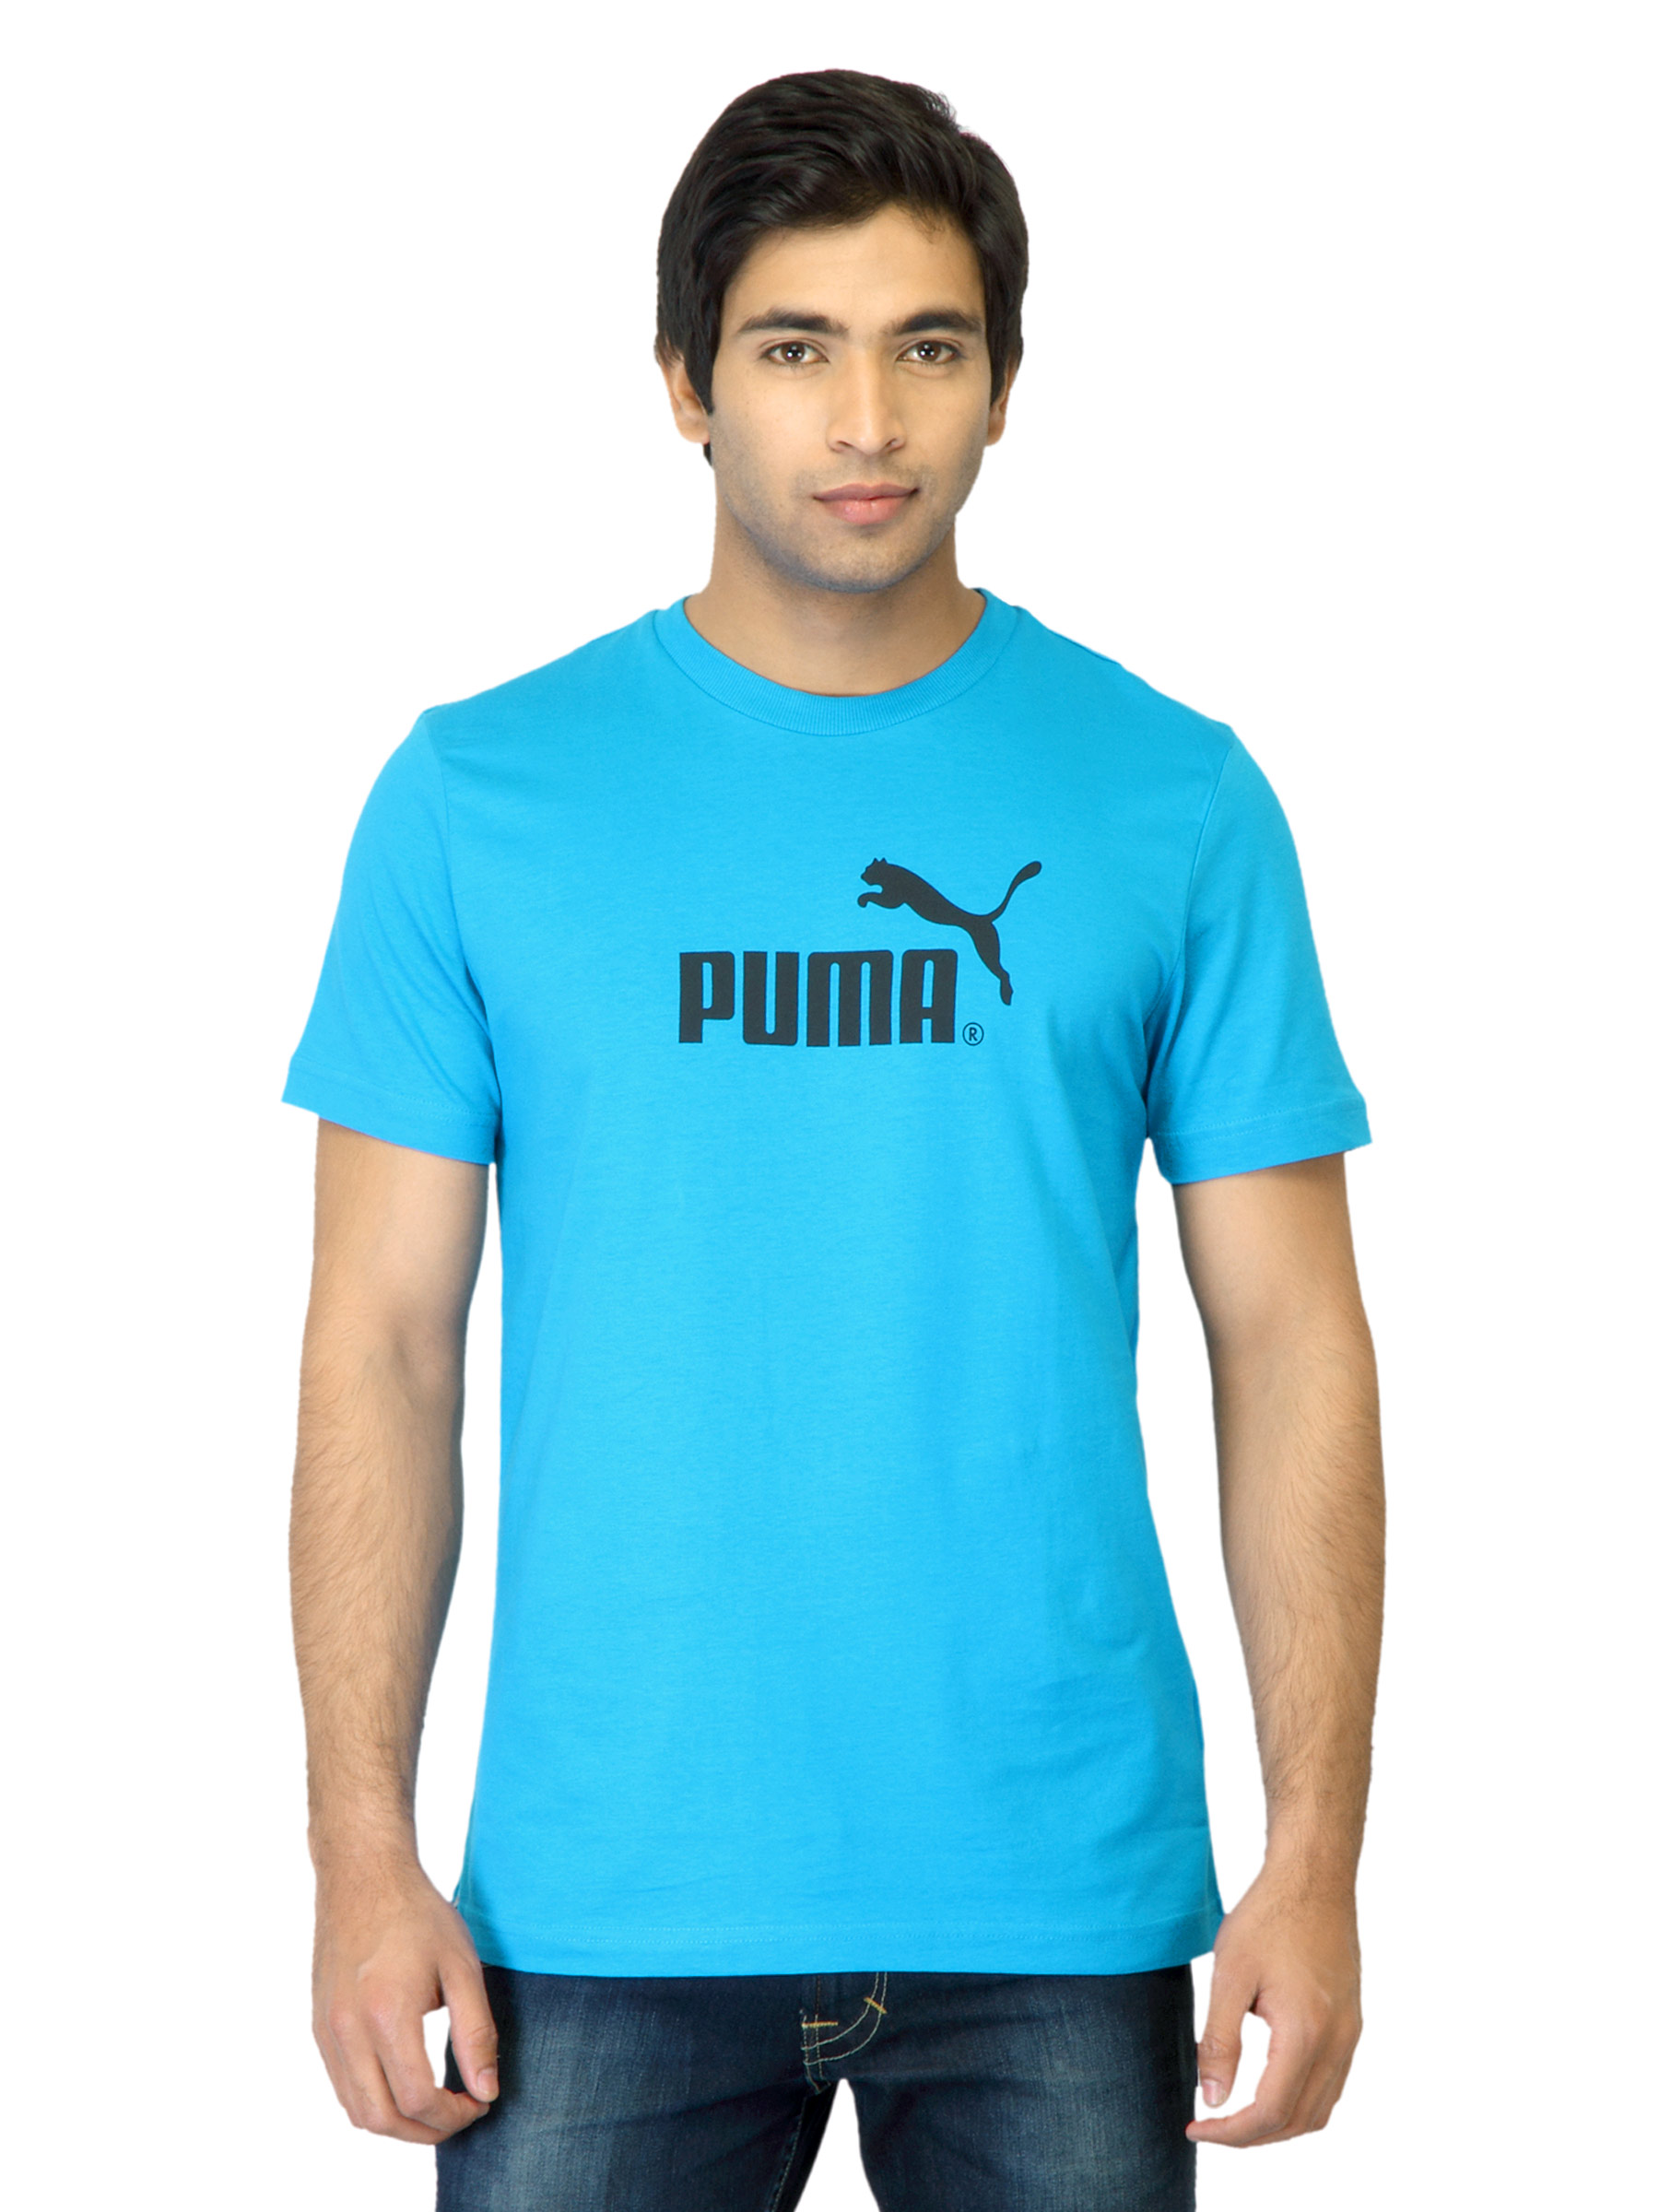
Puma Men Large Logo Blue T-shirt
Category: Apparel / Topwear / Tshirts
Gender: Men
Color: Blue
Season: Summer 2012
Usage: Casual